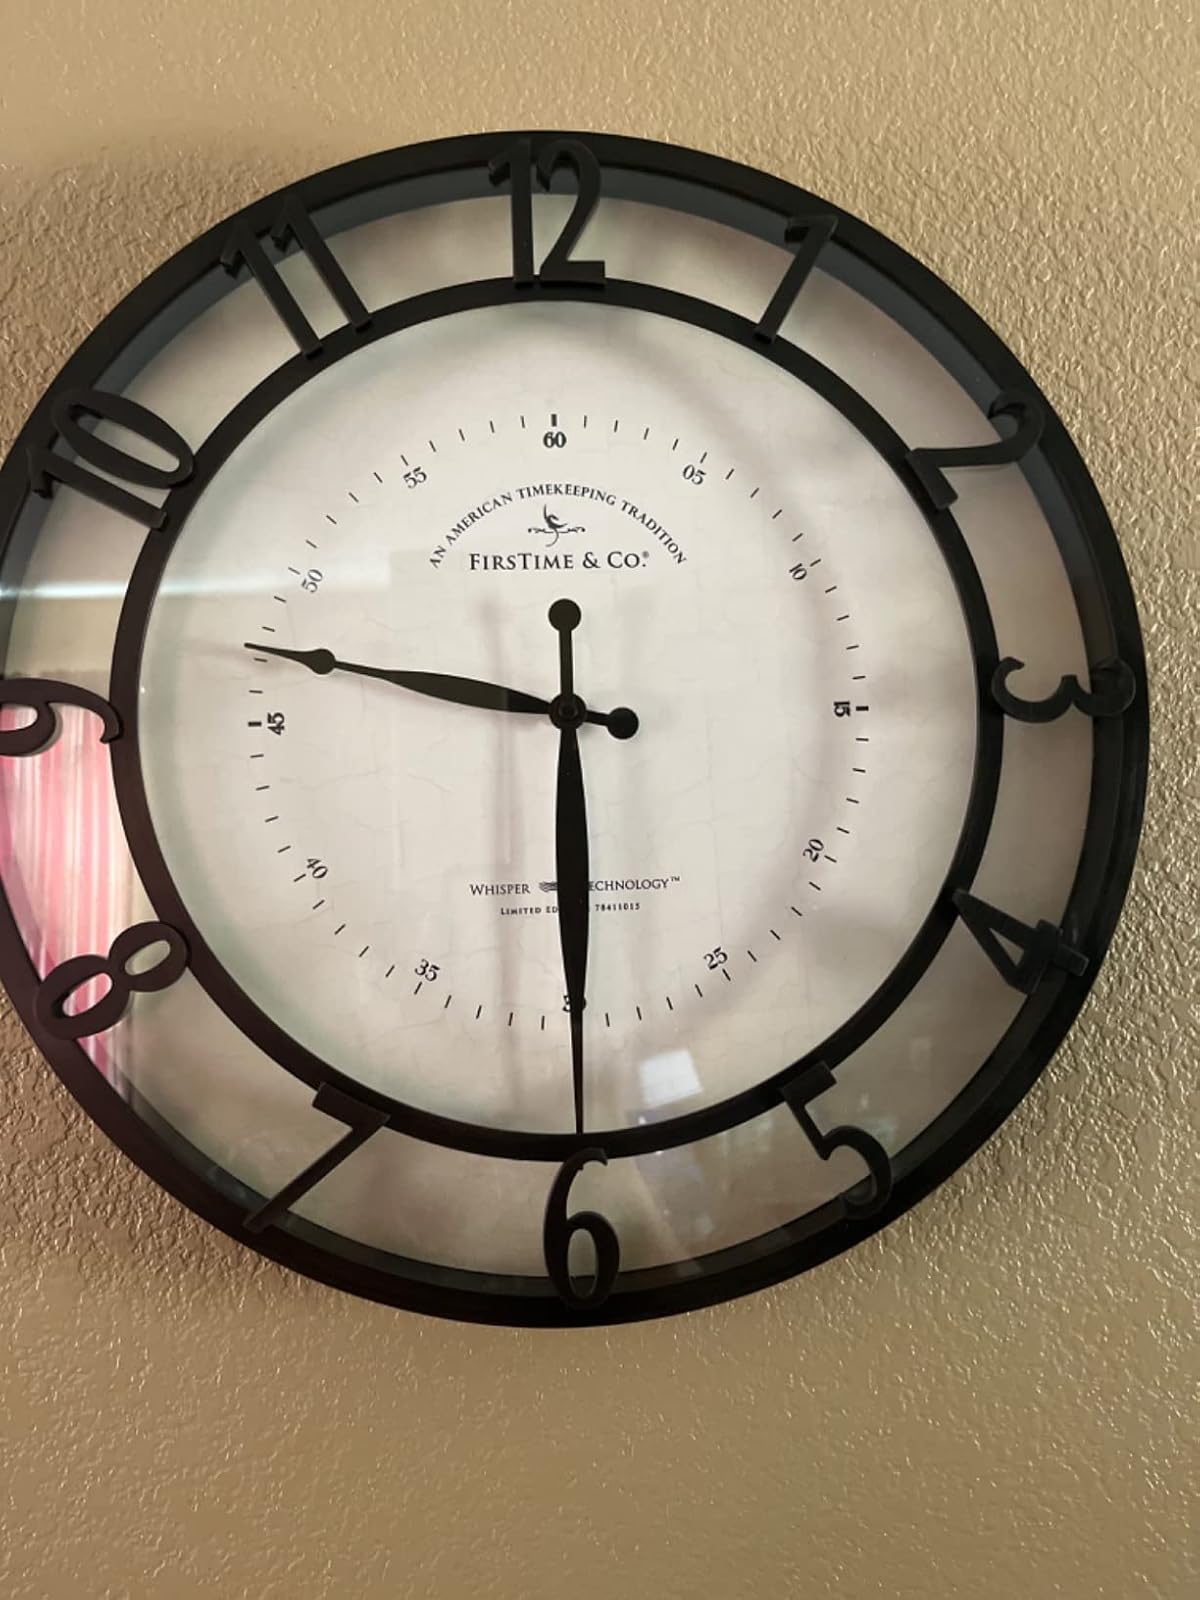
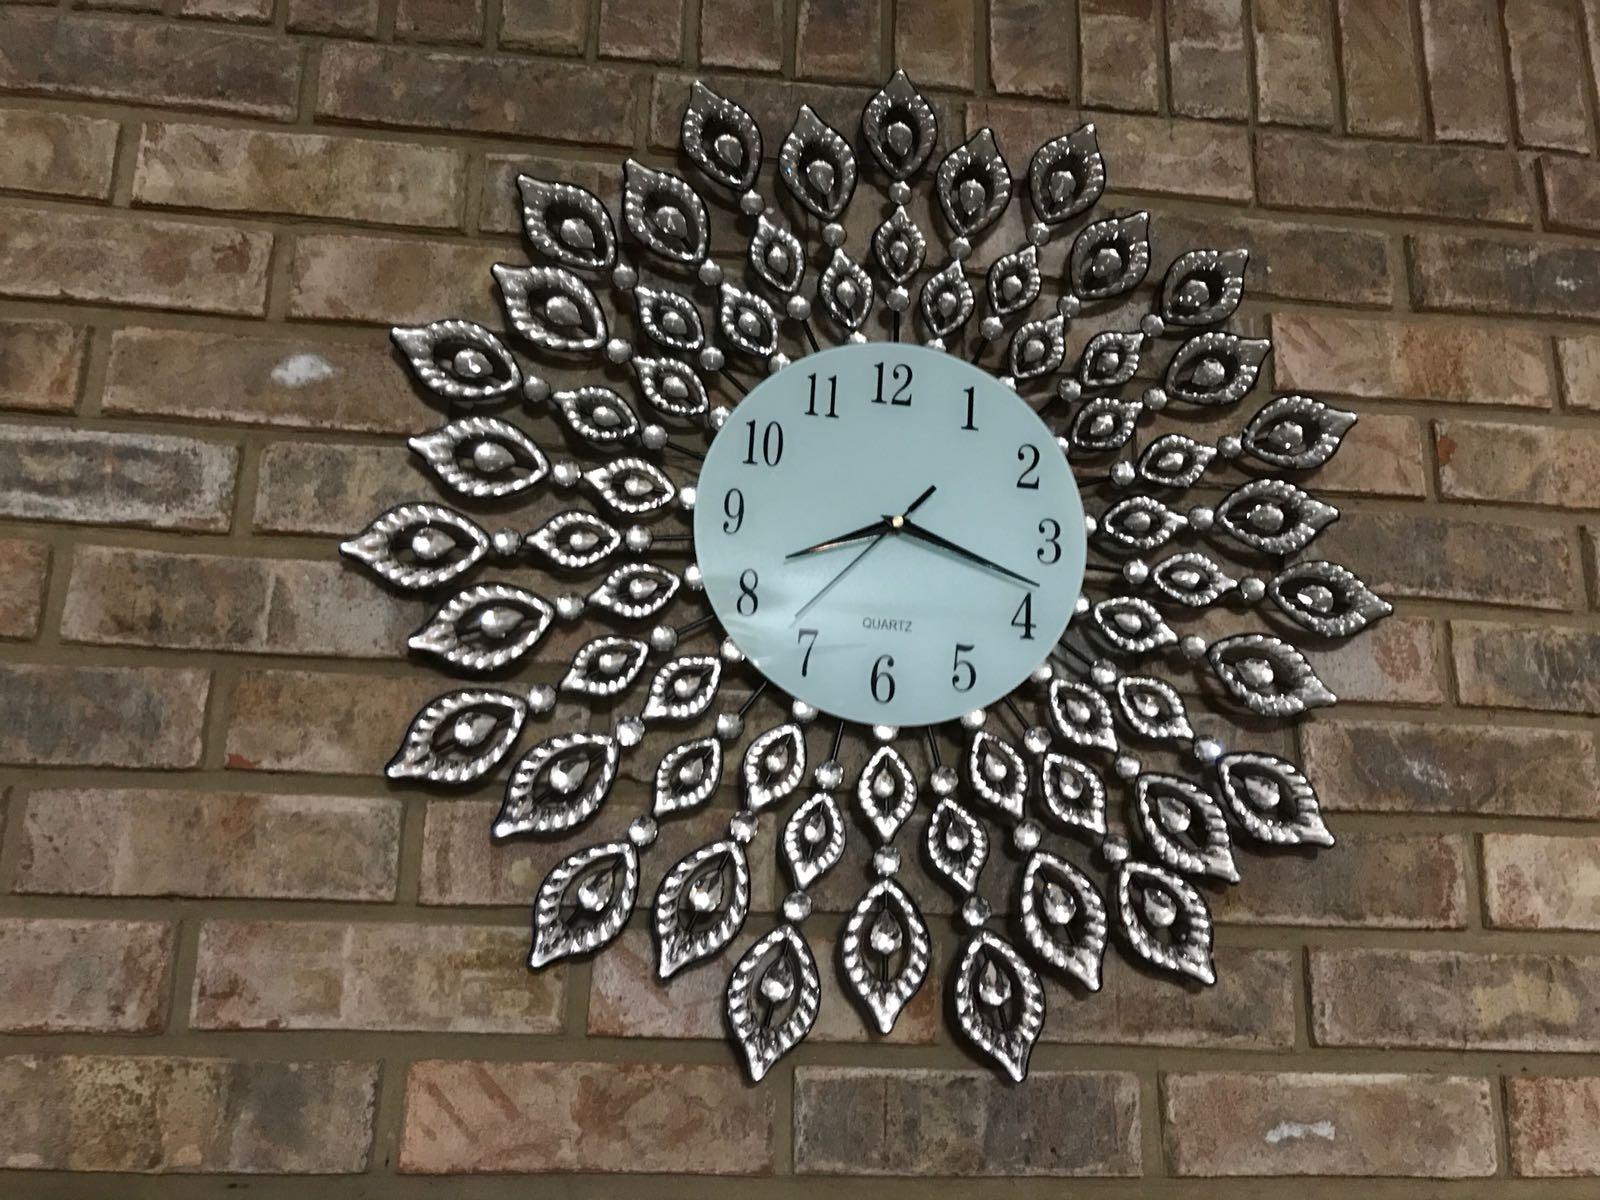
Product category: clock
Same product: no